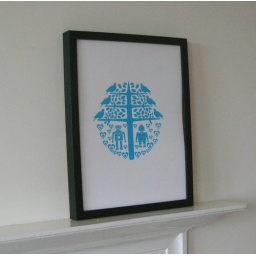
robots in love original screen print in duck egg blue